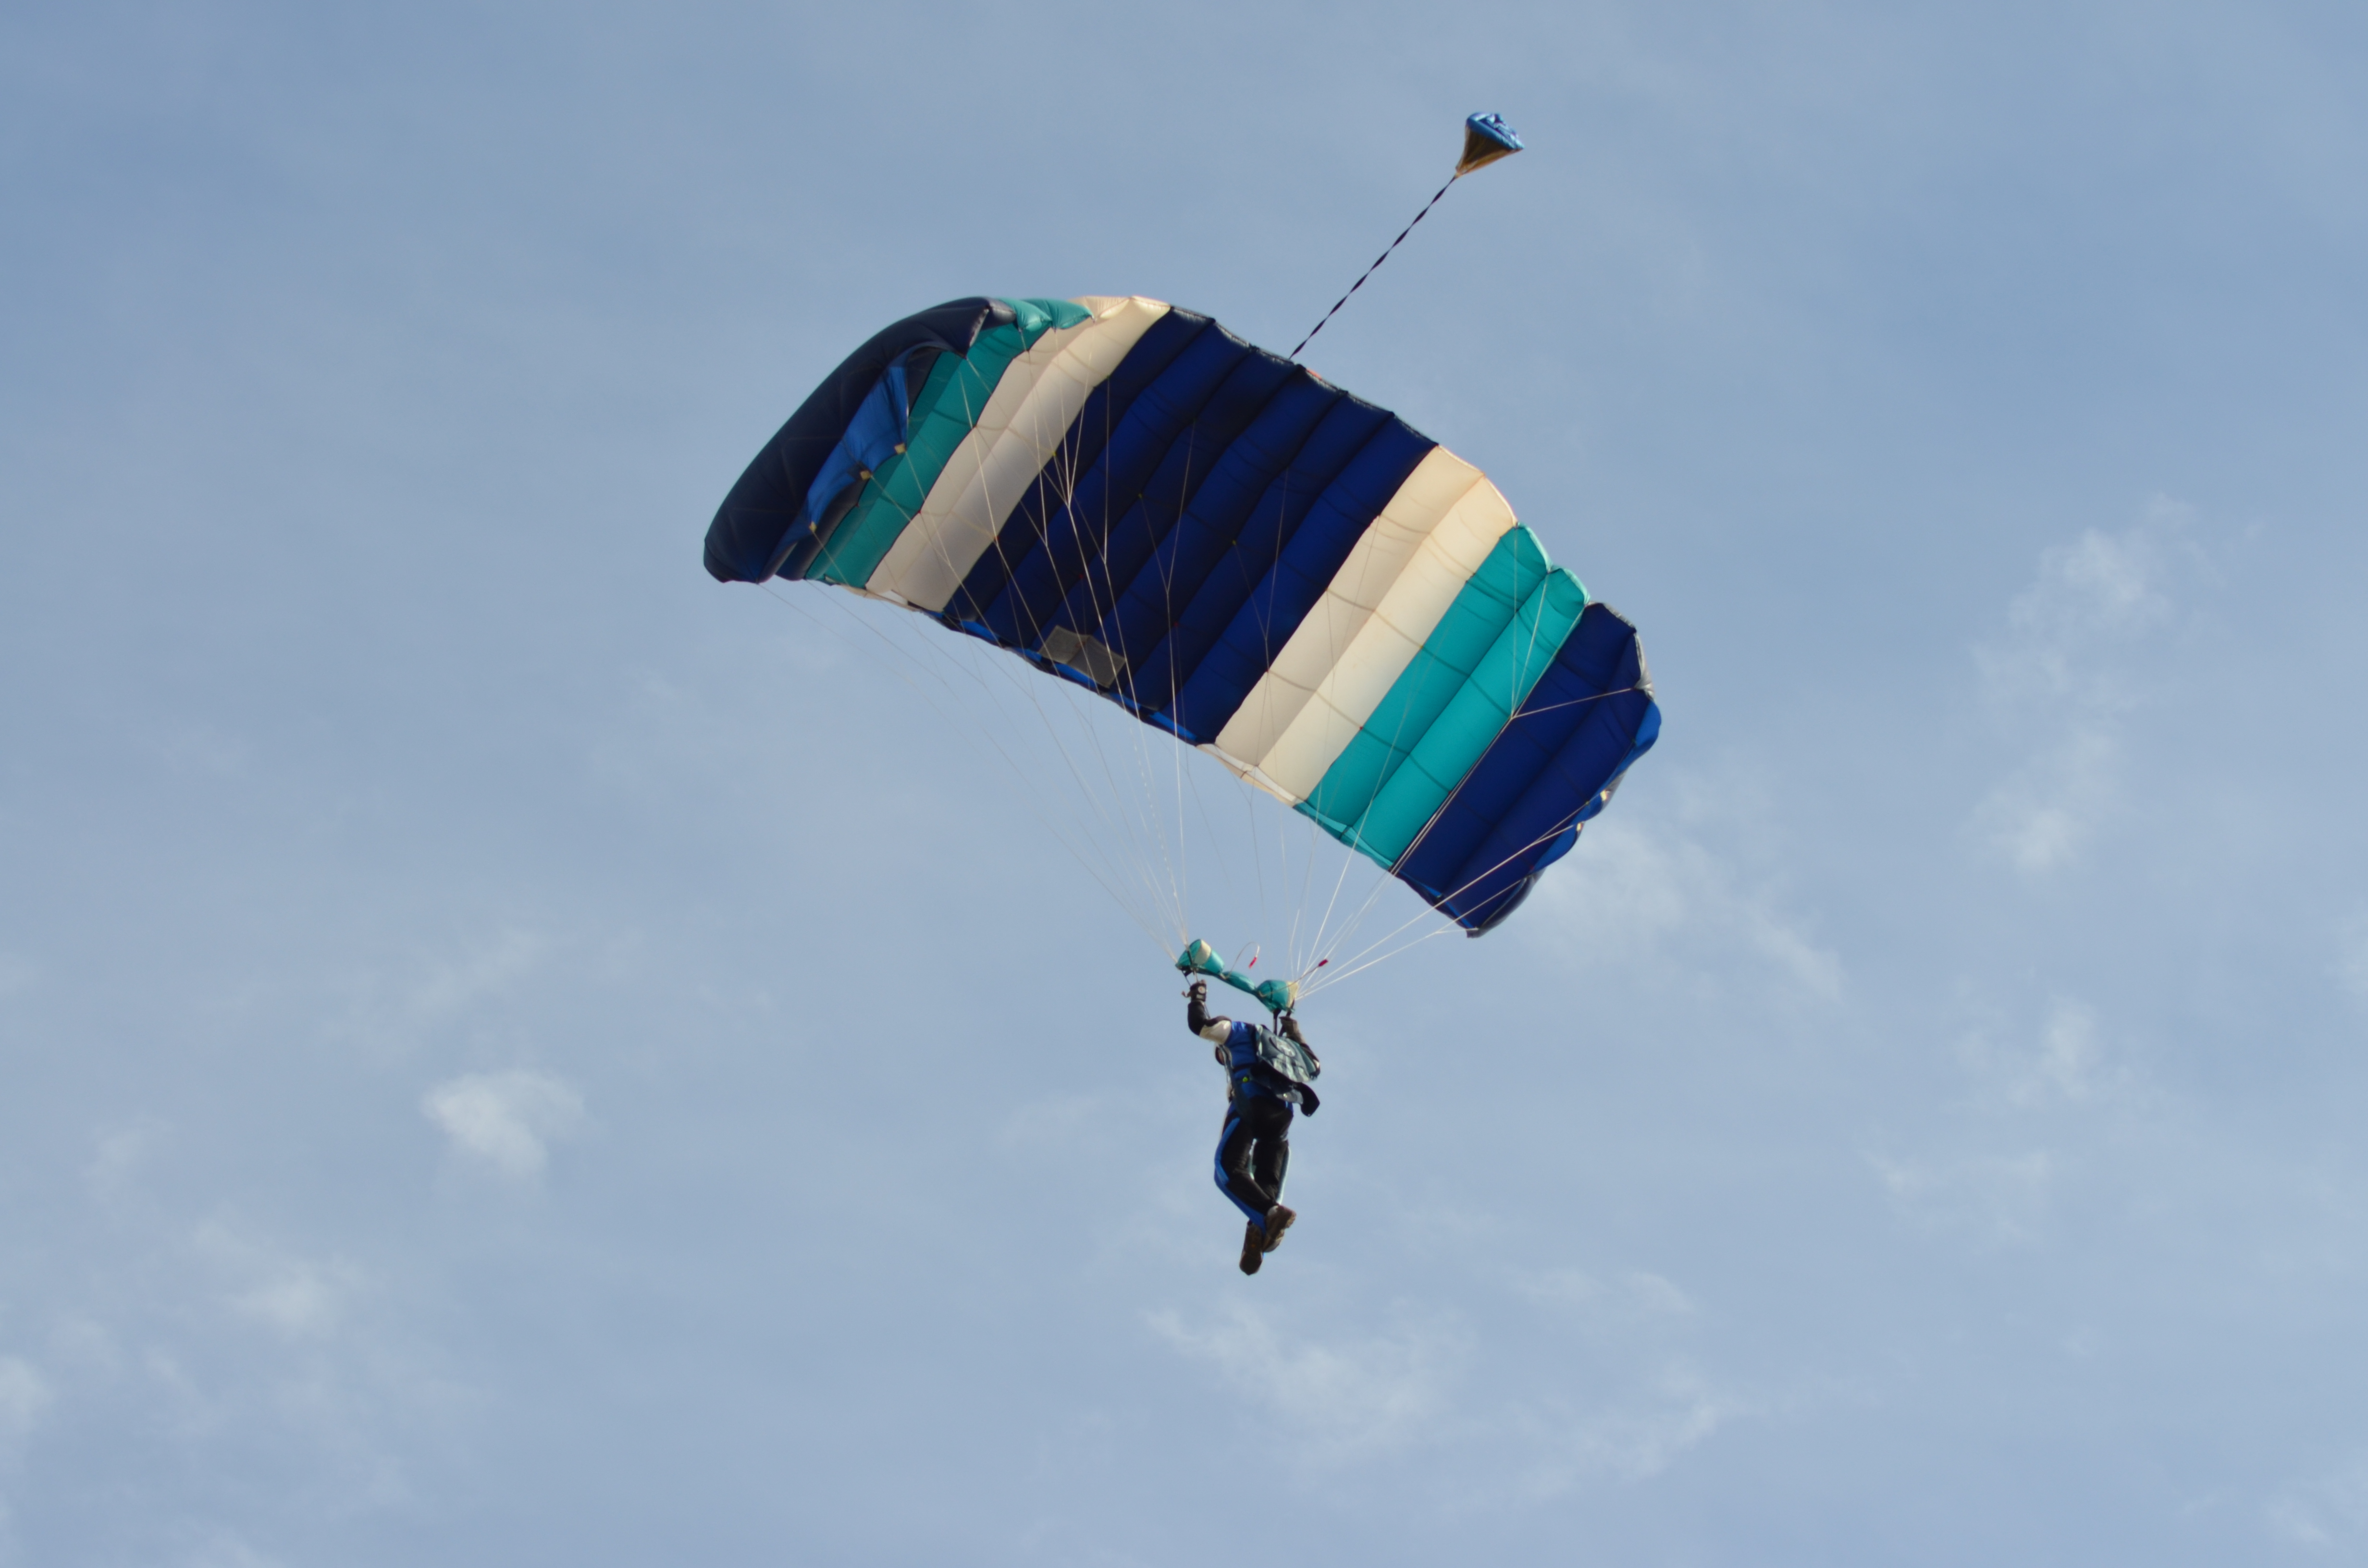
sky, parachute, air sports, parachuting, windsports, paragliding, atmosphere of earth, paratrooper, extreme sport, cloud, adventure